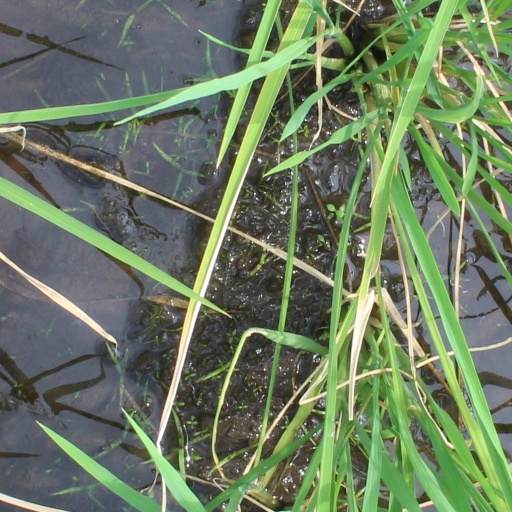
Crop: rice